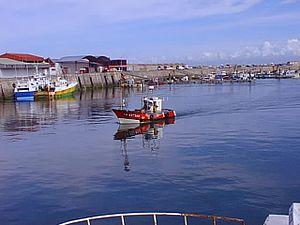
Description:L'herbaudiere (Noirmoutier 1999). Source: Cécile Sprimont 1999 Licence: